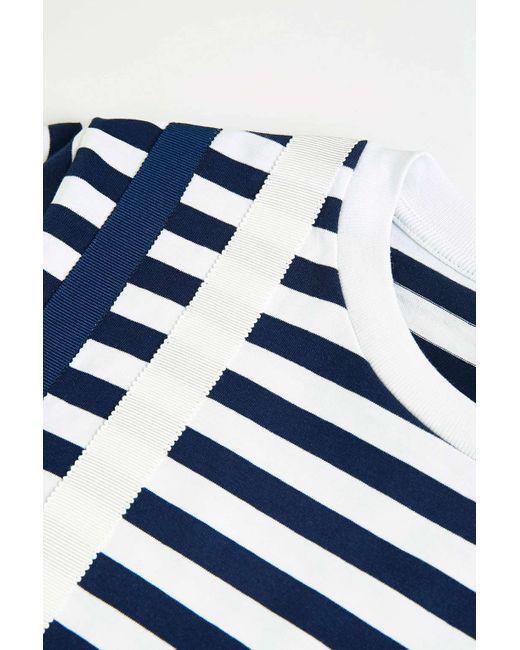
blaues und weißes Hemd mit Rundhalsausschnitt